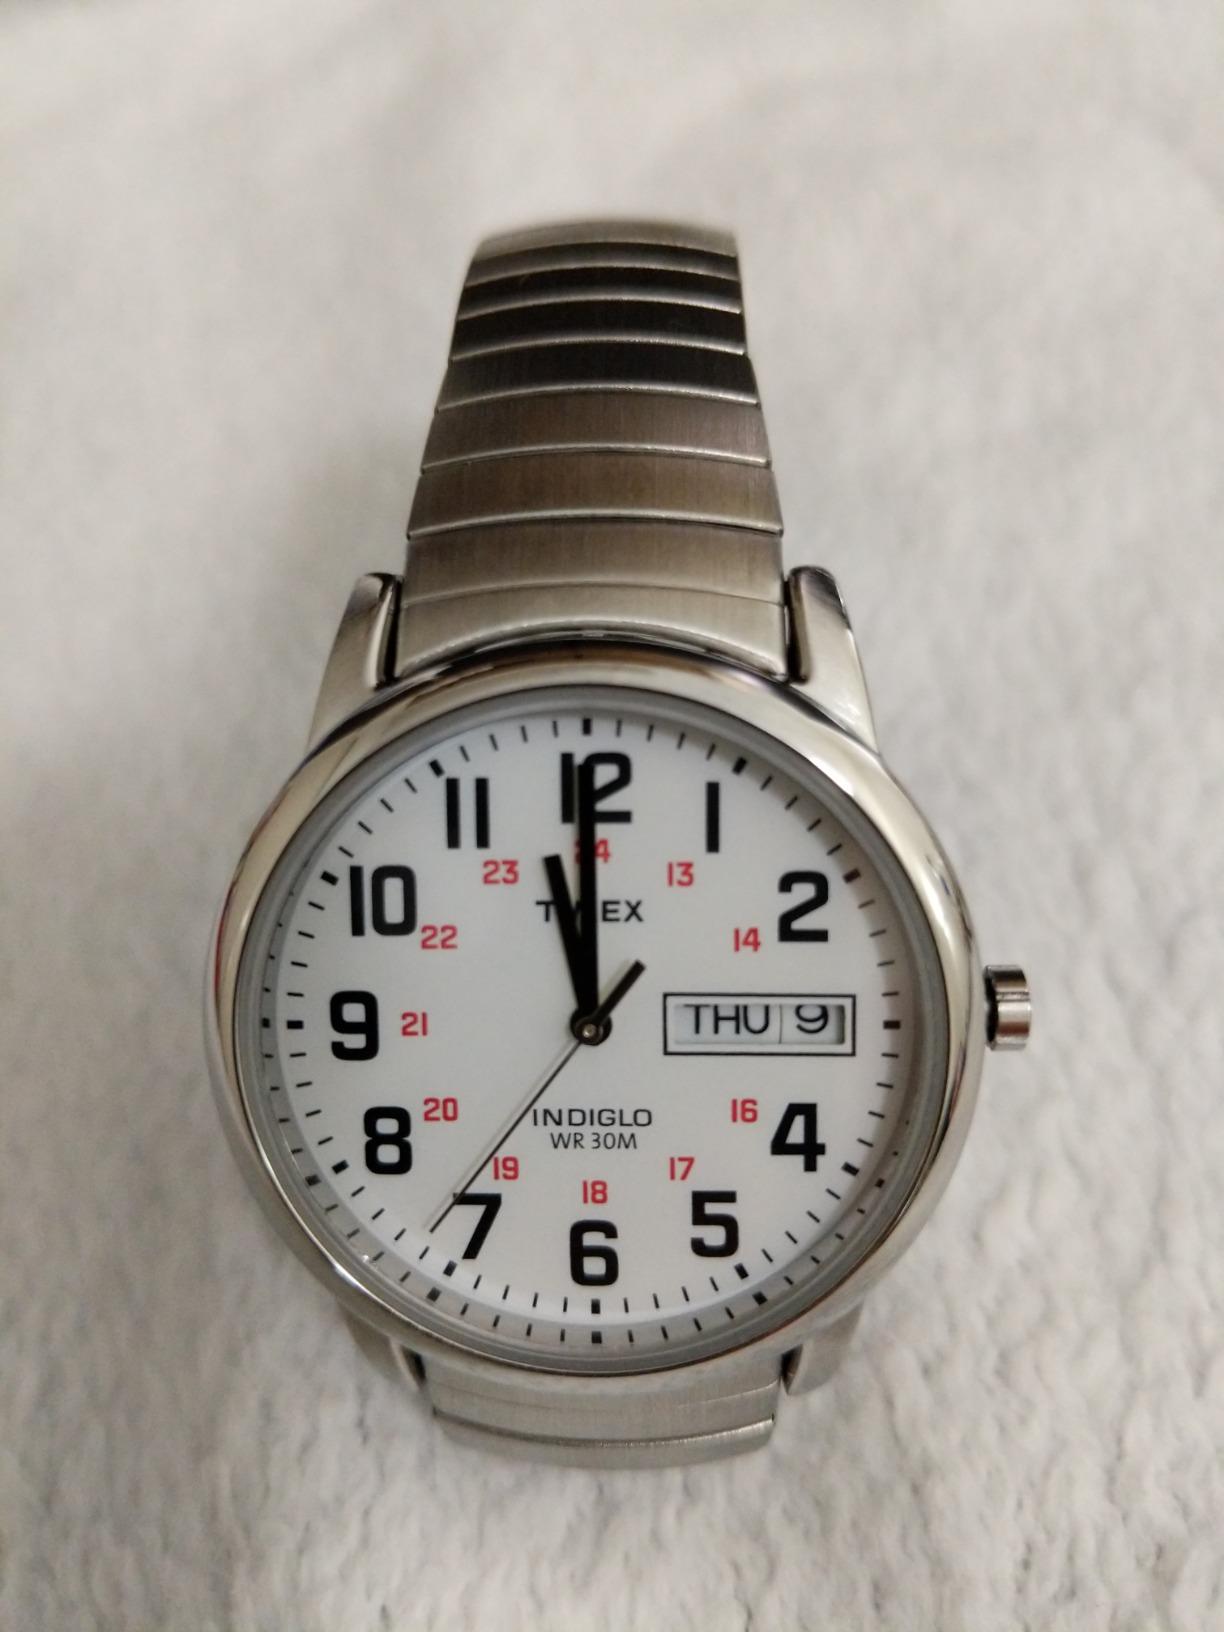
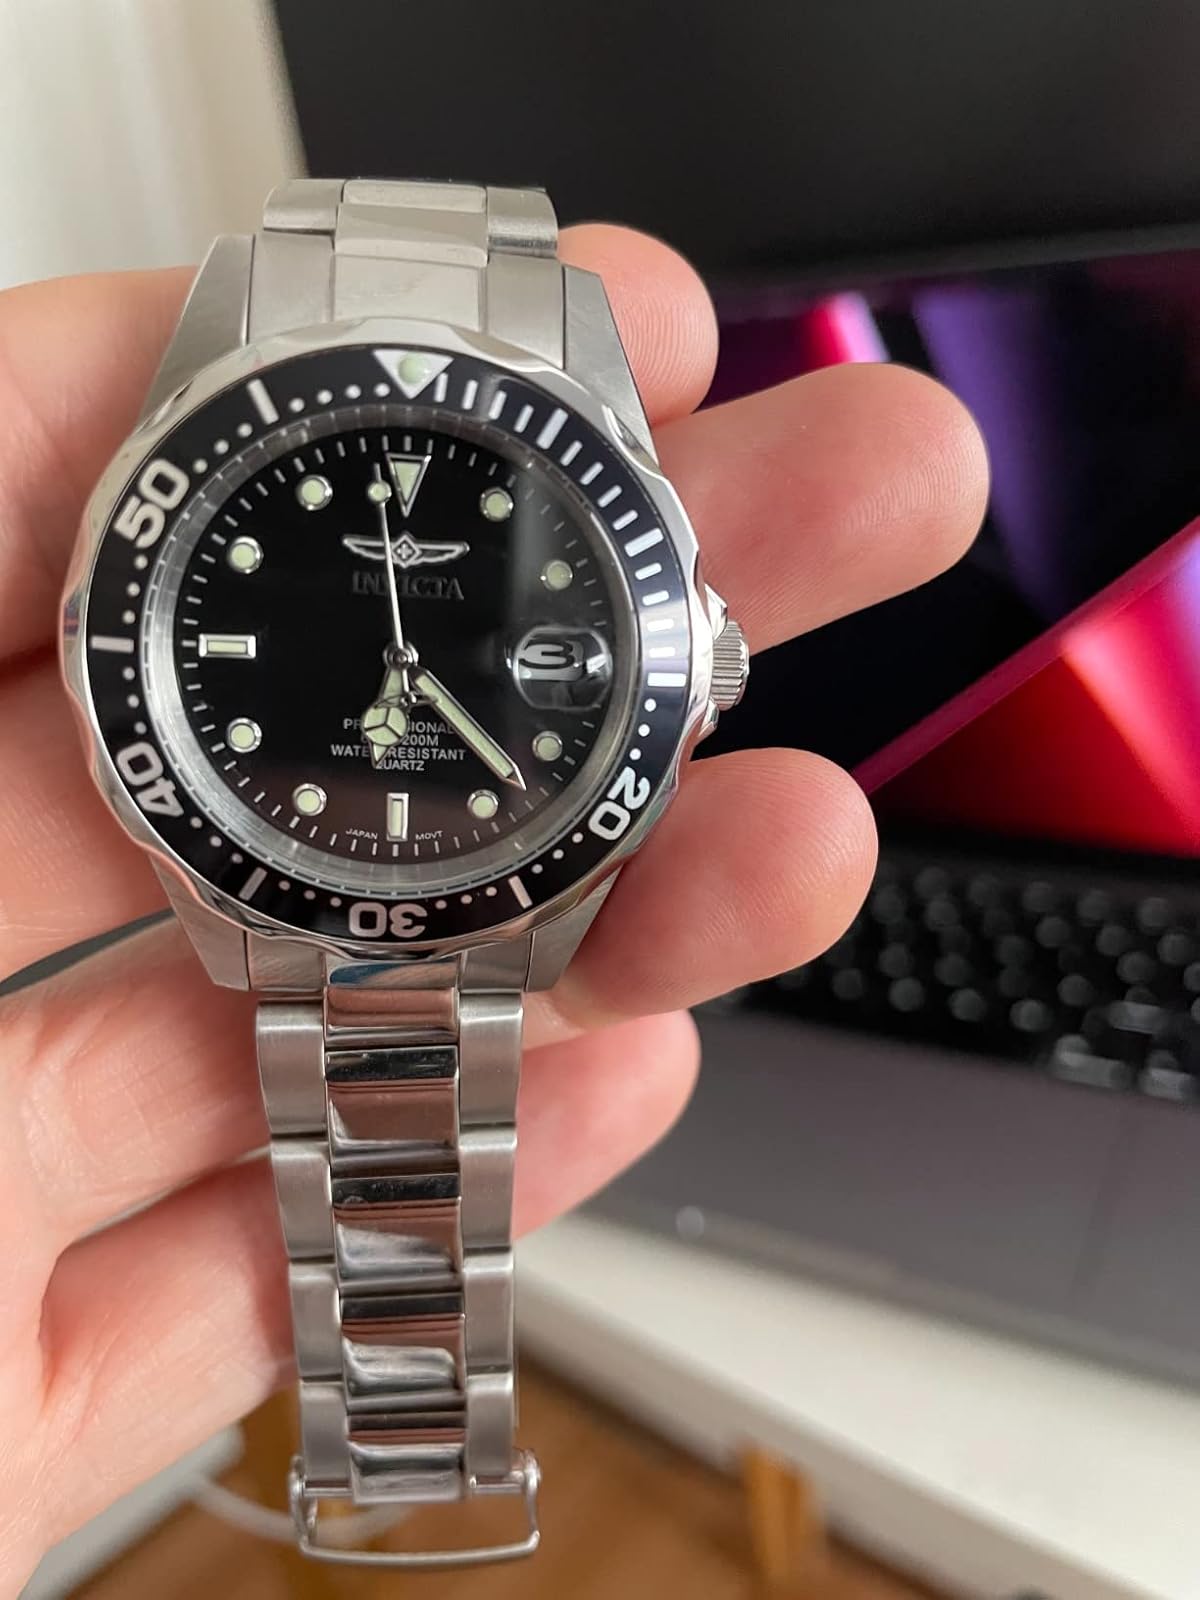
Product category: accessories_watch
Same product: no